Trust, but verify

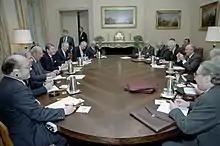
1985 Reagan–Gorbachev meeting at the Geneva Summit in Switzerland

Suzanne Massie, an American scholar, met with Ronald Reagan many times between 1984 and 1987 while he was President of the United States. She taught him the Russian proverb meaning 'trust, but verify'. She advised him that "The Russians like to talk in proverbs. It would be nice of you to know a few. You are an actor – you can learn them very quickly." The proverb was adopted as a signature phrase by Reagan, who used it frequently when discussing United States relations with the Soviet Union.